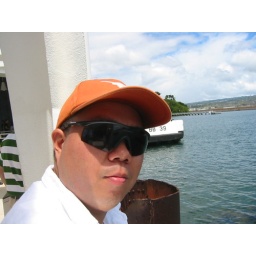
there's the boat in the water